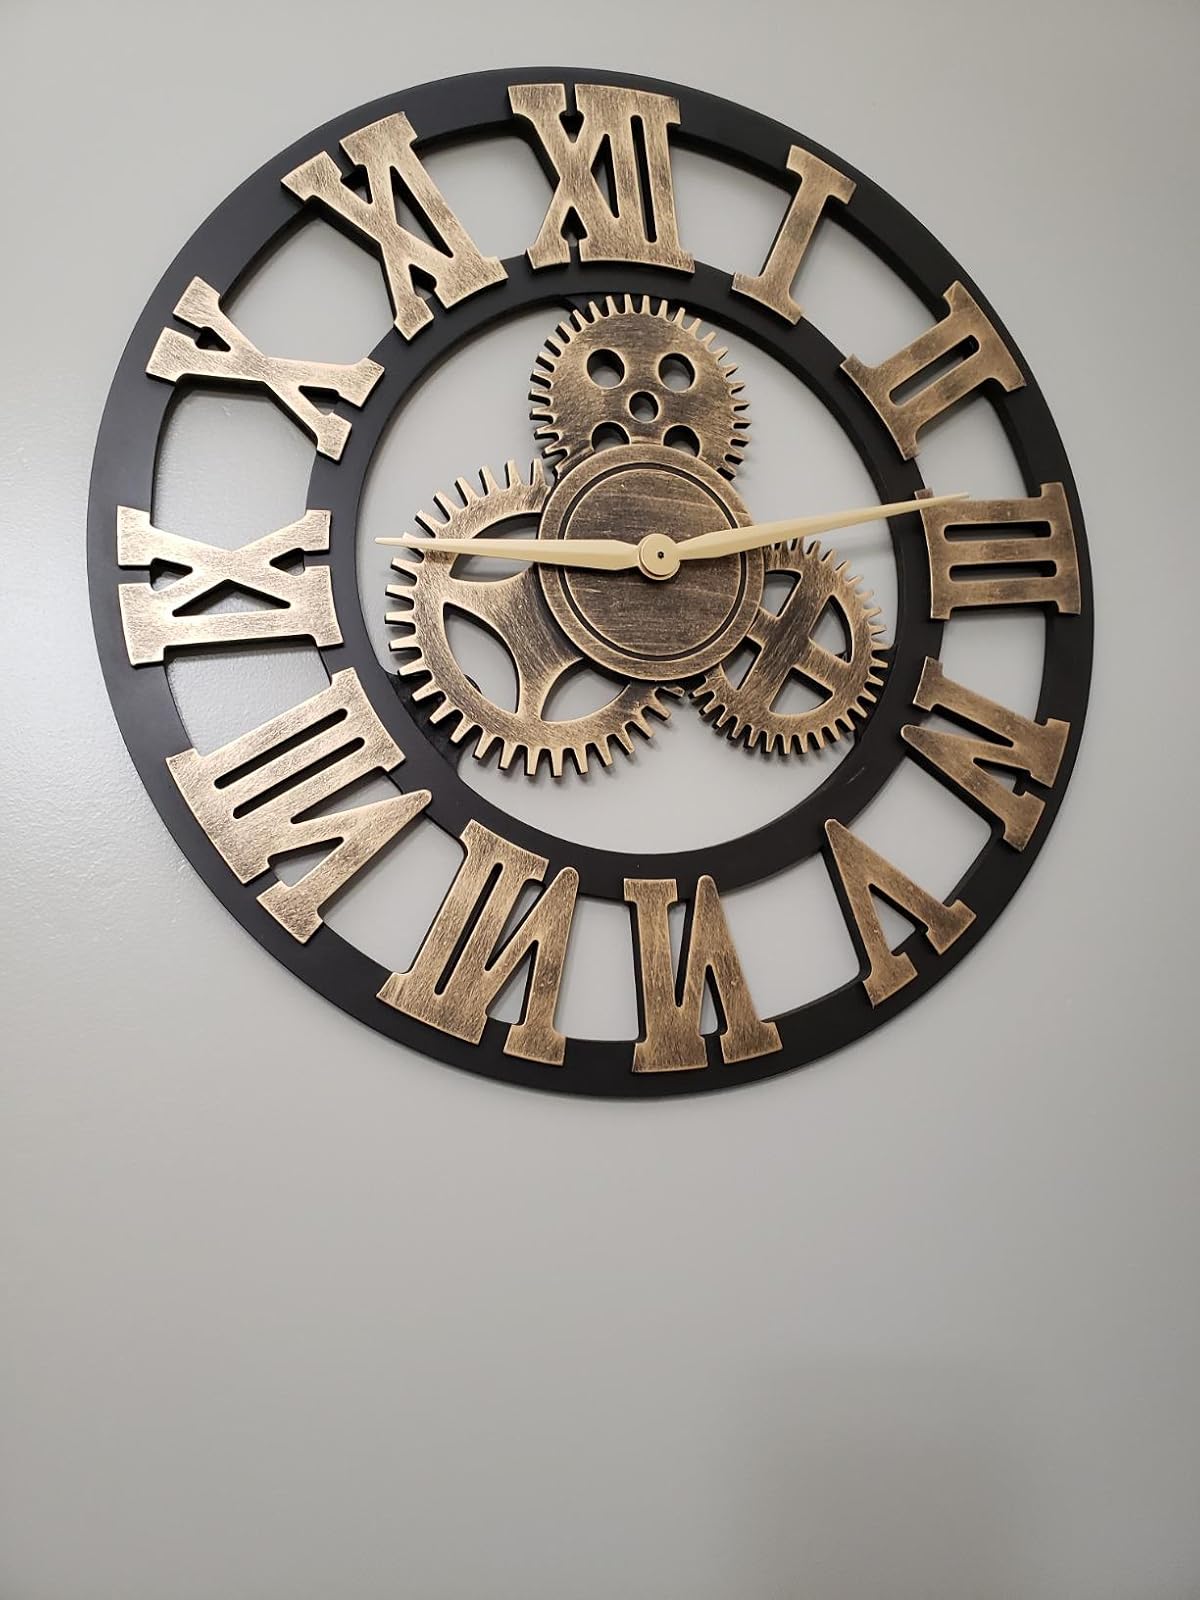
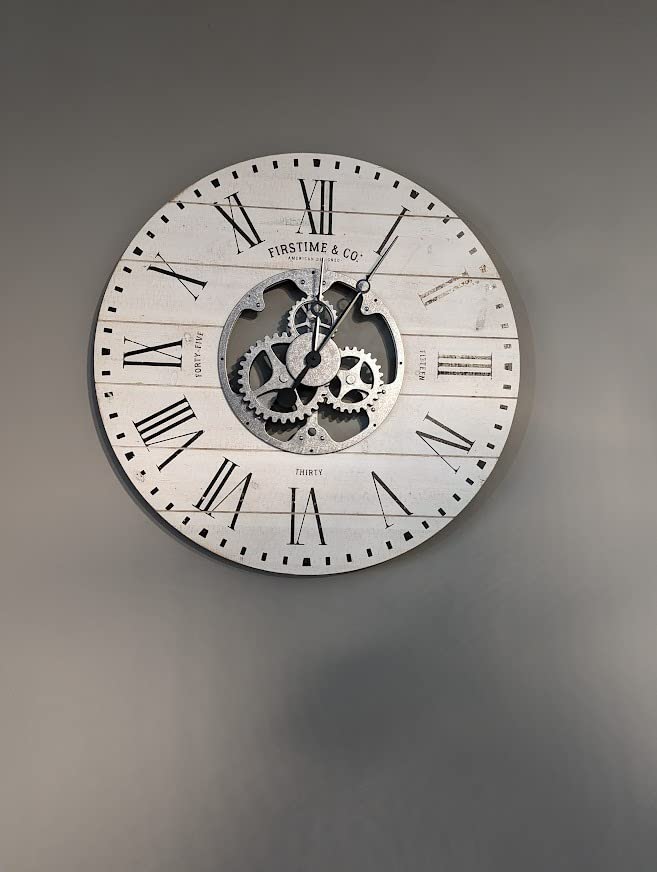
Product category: clock
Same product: no